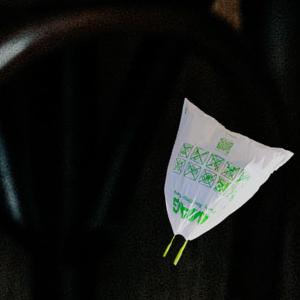
Label: plasticbags